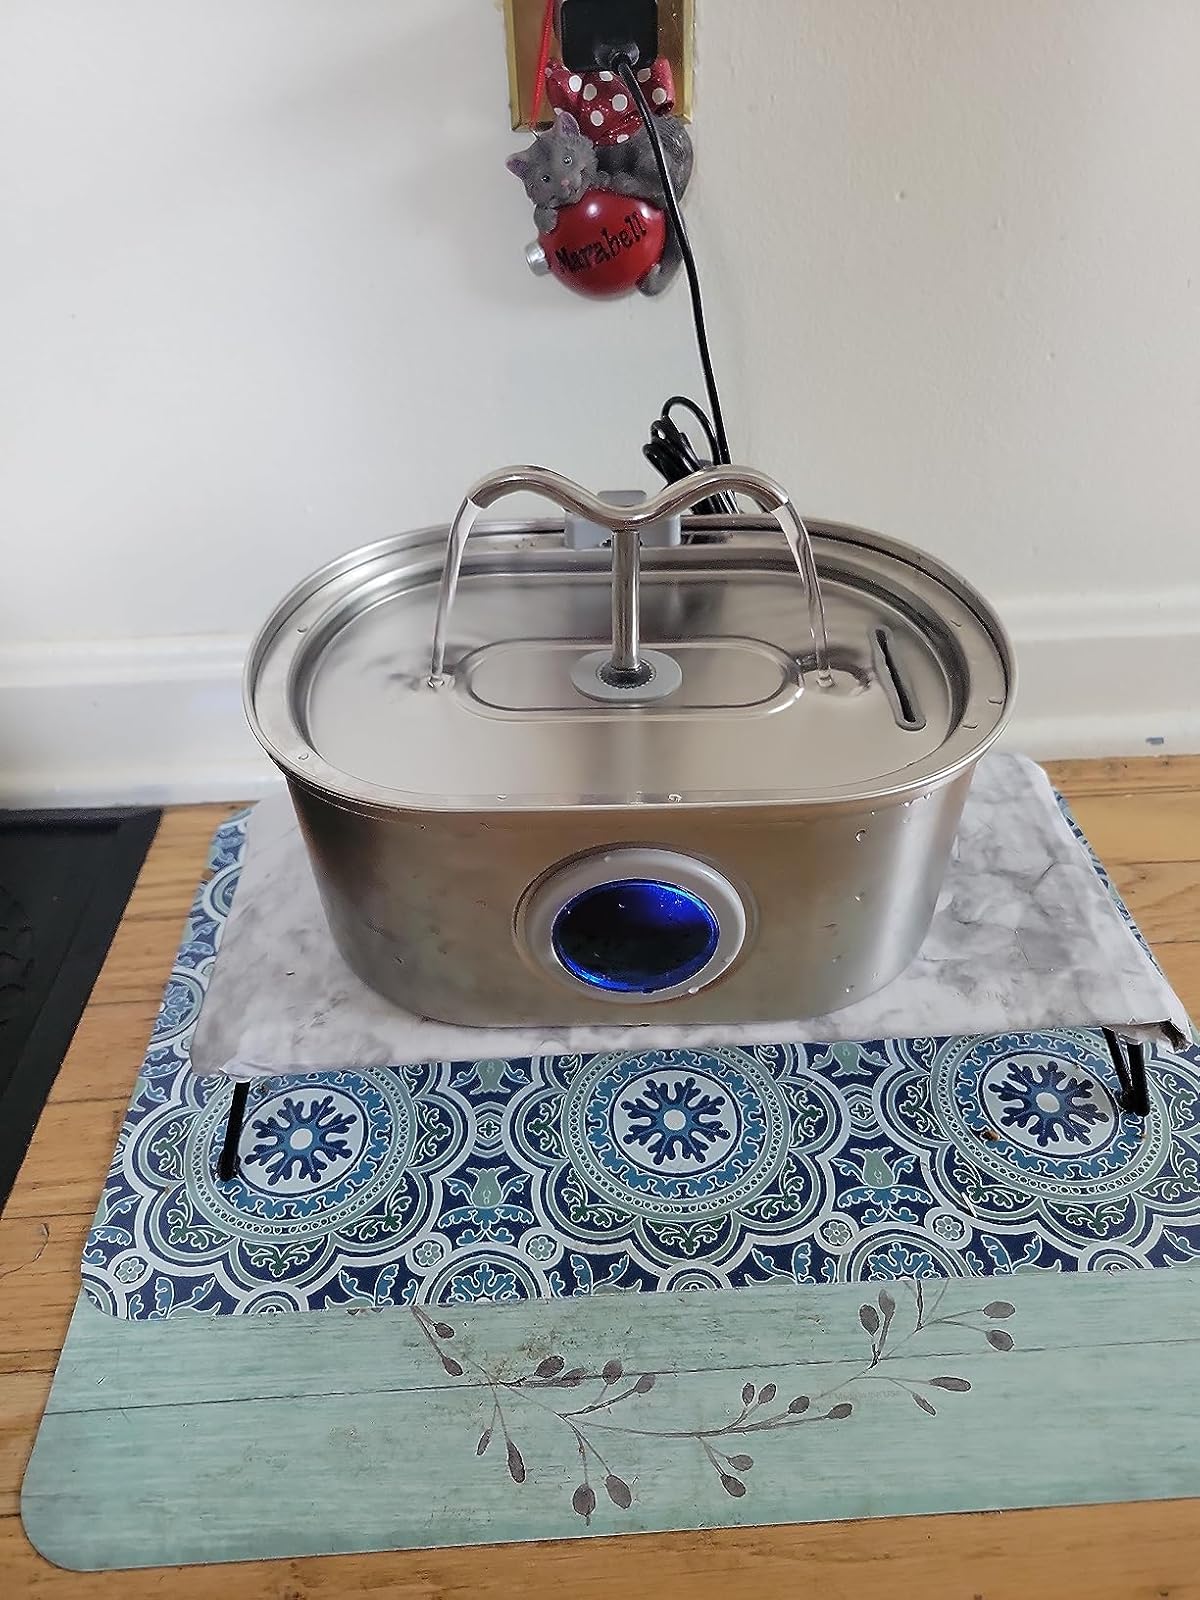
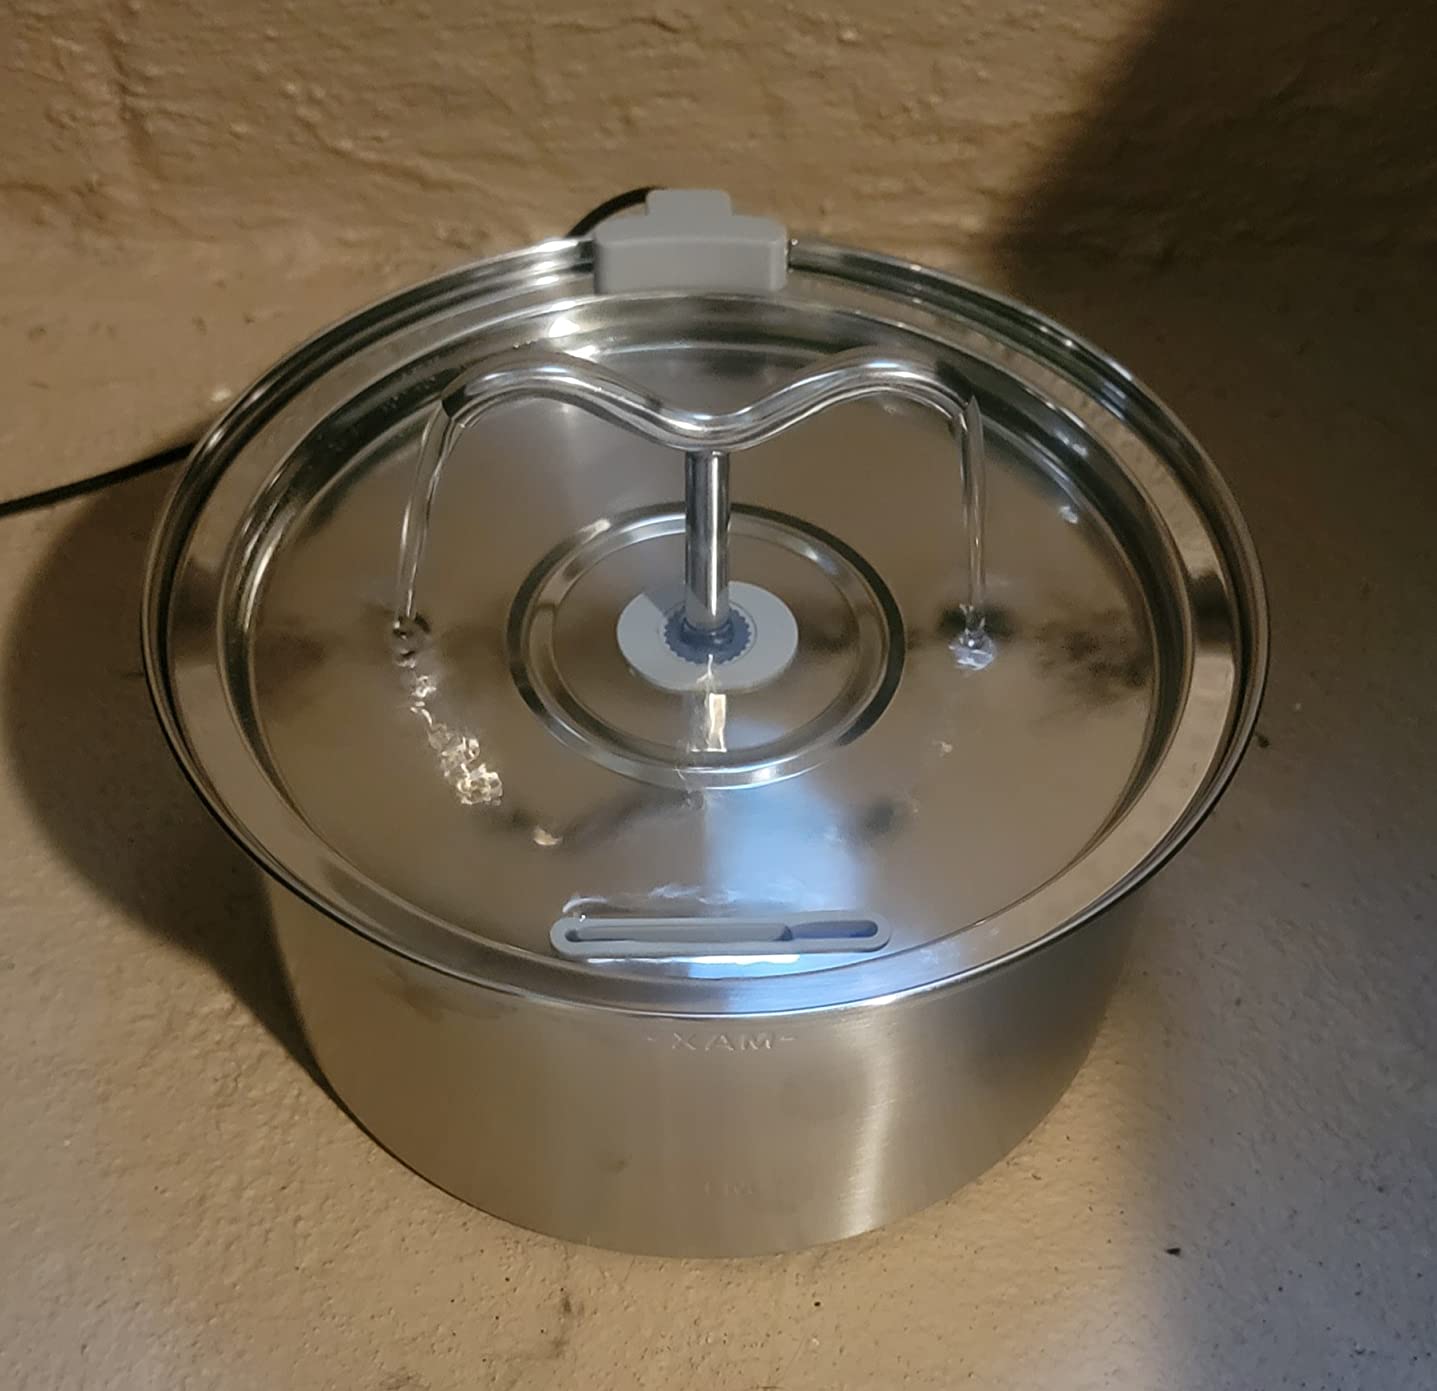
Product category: items_bowl
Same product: no